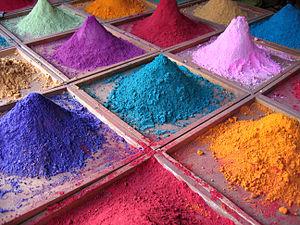
Des pigments à vendre sur dans un de marché Goa, Inde.